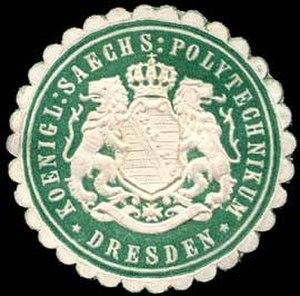
L’université technique de Dresde ou bien École polytechnique royale de Dresde est une université d´élite allemande, située à Dresde, dans le Land de Saxe. Elle a été fondée en 1828 sous le nom Königlich-Sächsisches Polytechnikum Dresden. En 2006 avec 34 838 étudiants elle est la plus grande université de Saxe et une des plus grandes universités en Allemagne.